Shanawdithit

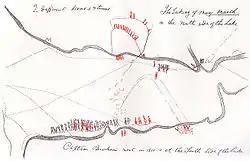
Shanawdithit's drawing of the taking of Demasduit featuring annotations by Cormack.

The settlers in the Newfoundland Colony renamed Shanawdithit "Nancy April" after the month in which she was captured, taking her to Exploits Island where she worked as a servant in the Peyton household and learned some English. The colonial government hoped she would become a bridge to her people, but she refused to leave with any expedition, saying the Beothuks would kill anyone who had been with the Europeans, as a kind of religious sacrifice and redemption for those who had been killed.